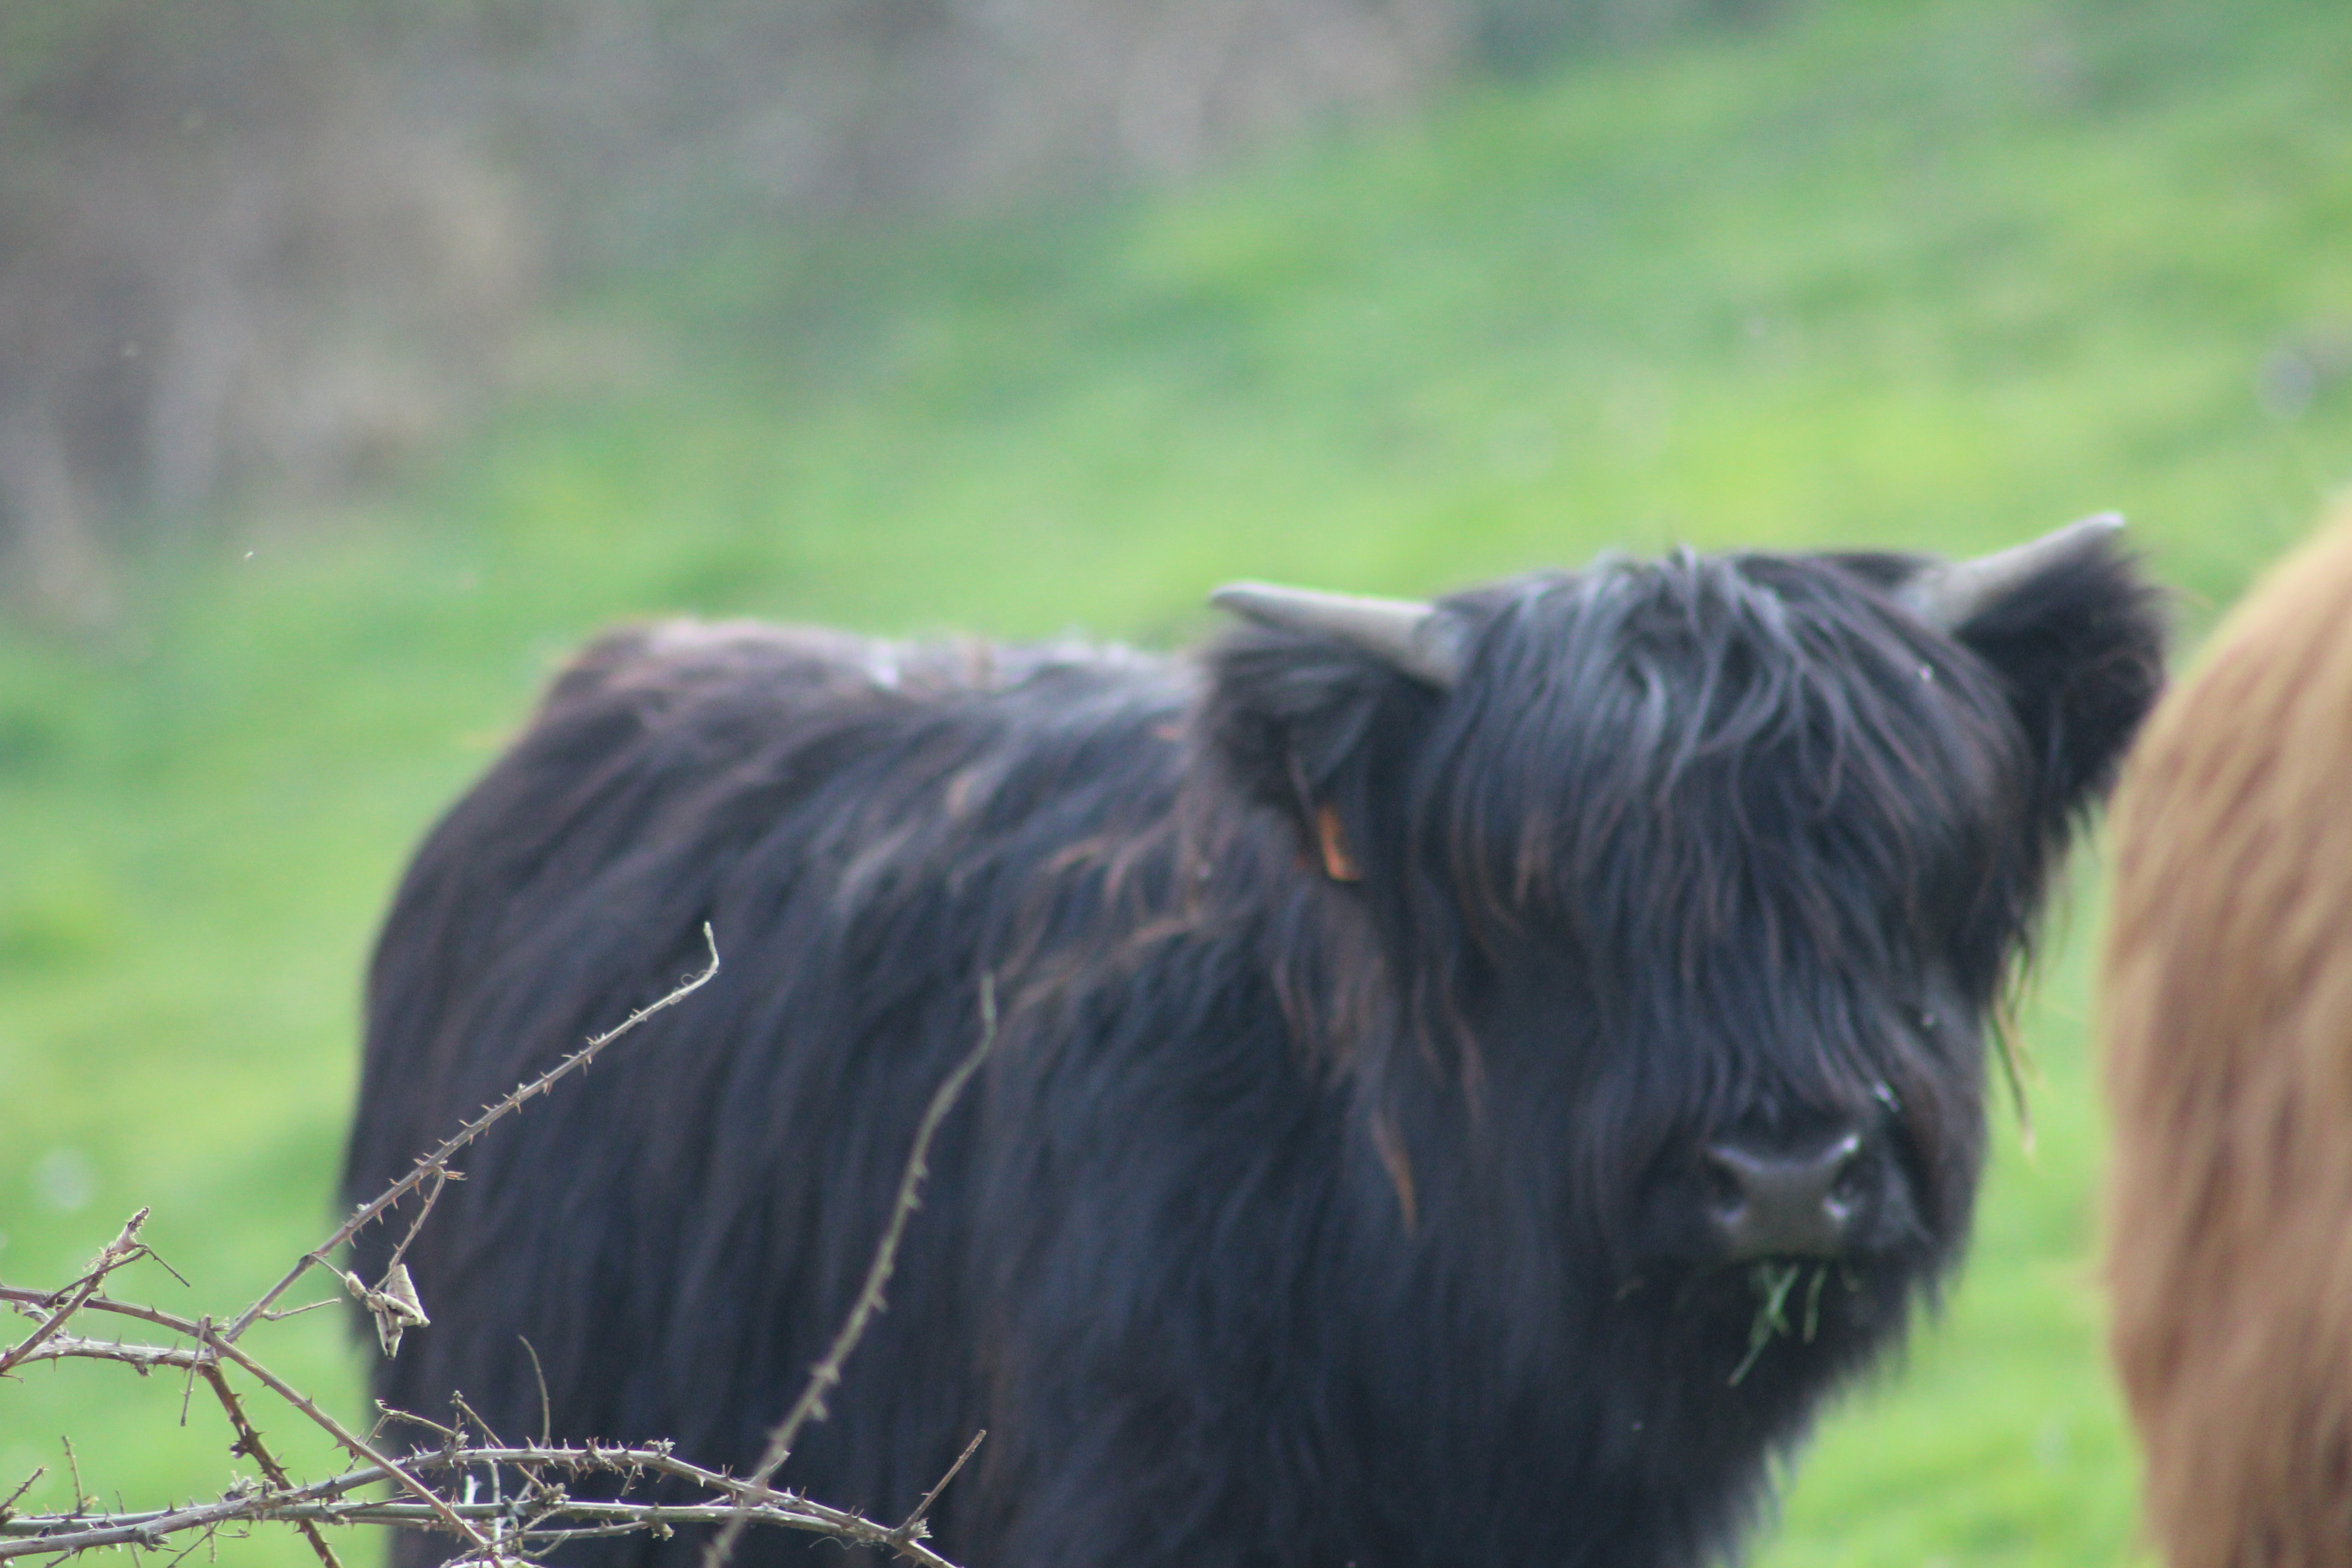
animals, vertebrate, mammal, bovine, horn, yak, livestock, pasture, grass, terrestrial animal, snout, cow goat family, wildlife, highland, rural area, plant, bull